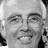
Emotion: happy